Redland City

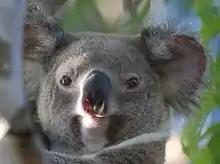
One of Redland City's koalas

The area now known as the Redlands was initially inhabited by the Jagera, Turrbal, and Quandamooka people. Some locations derive their names from Aboriginal languages, and known historic sites within the area include a bora ring at Mount Cotton. The Quandamooka are recognised as the traditional custodians of North Stradbroke Island, and more recently applied for native title over much of the Redlands' surrounding islands and mainland.